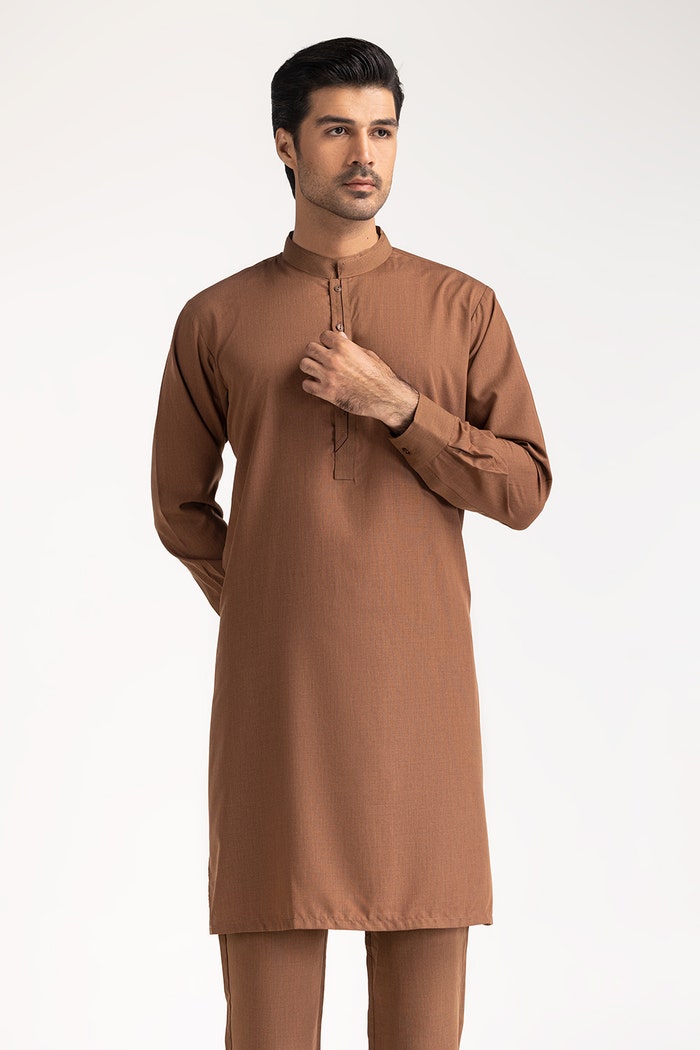
brown kurta pajamas